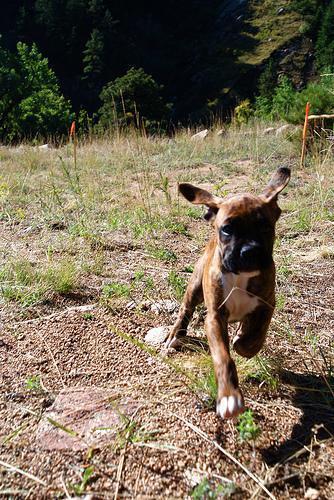
boxer